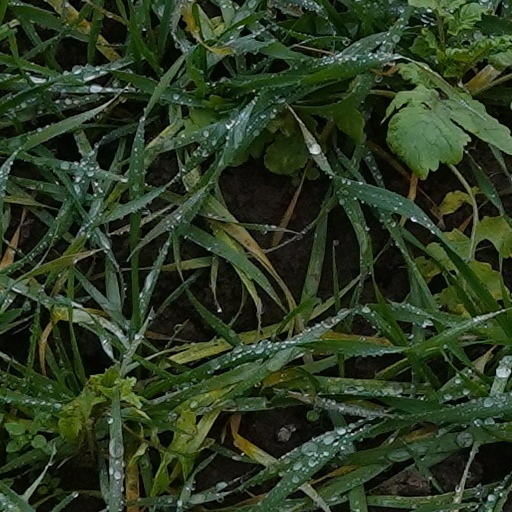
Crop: wheat